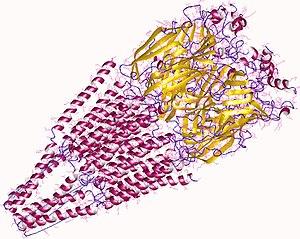
Dans le système cholinergique, les récepteurs cholinergiques sont des protéines transmembranaires capables de lier l'acétylcholine libérée dans le milieu extracellulaire, et d'induire par la suite un signal à l'intérieur du cytoplasme. Ce sont des récepteurs membranaires sans activité enzymatique de type canal ionique.